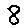
Label: 8